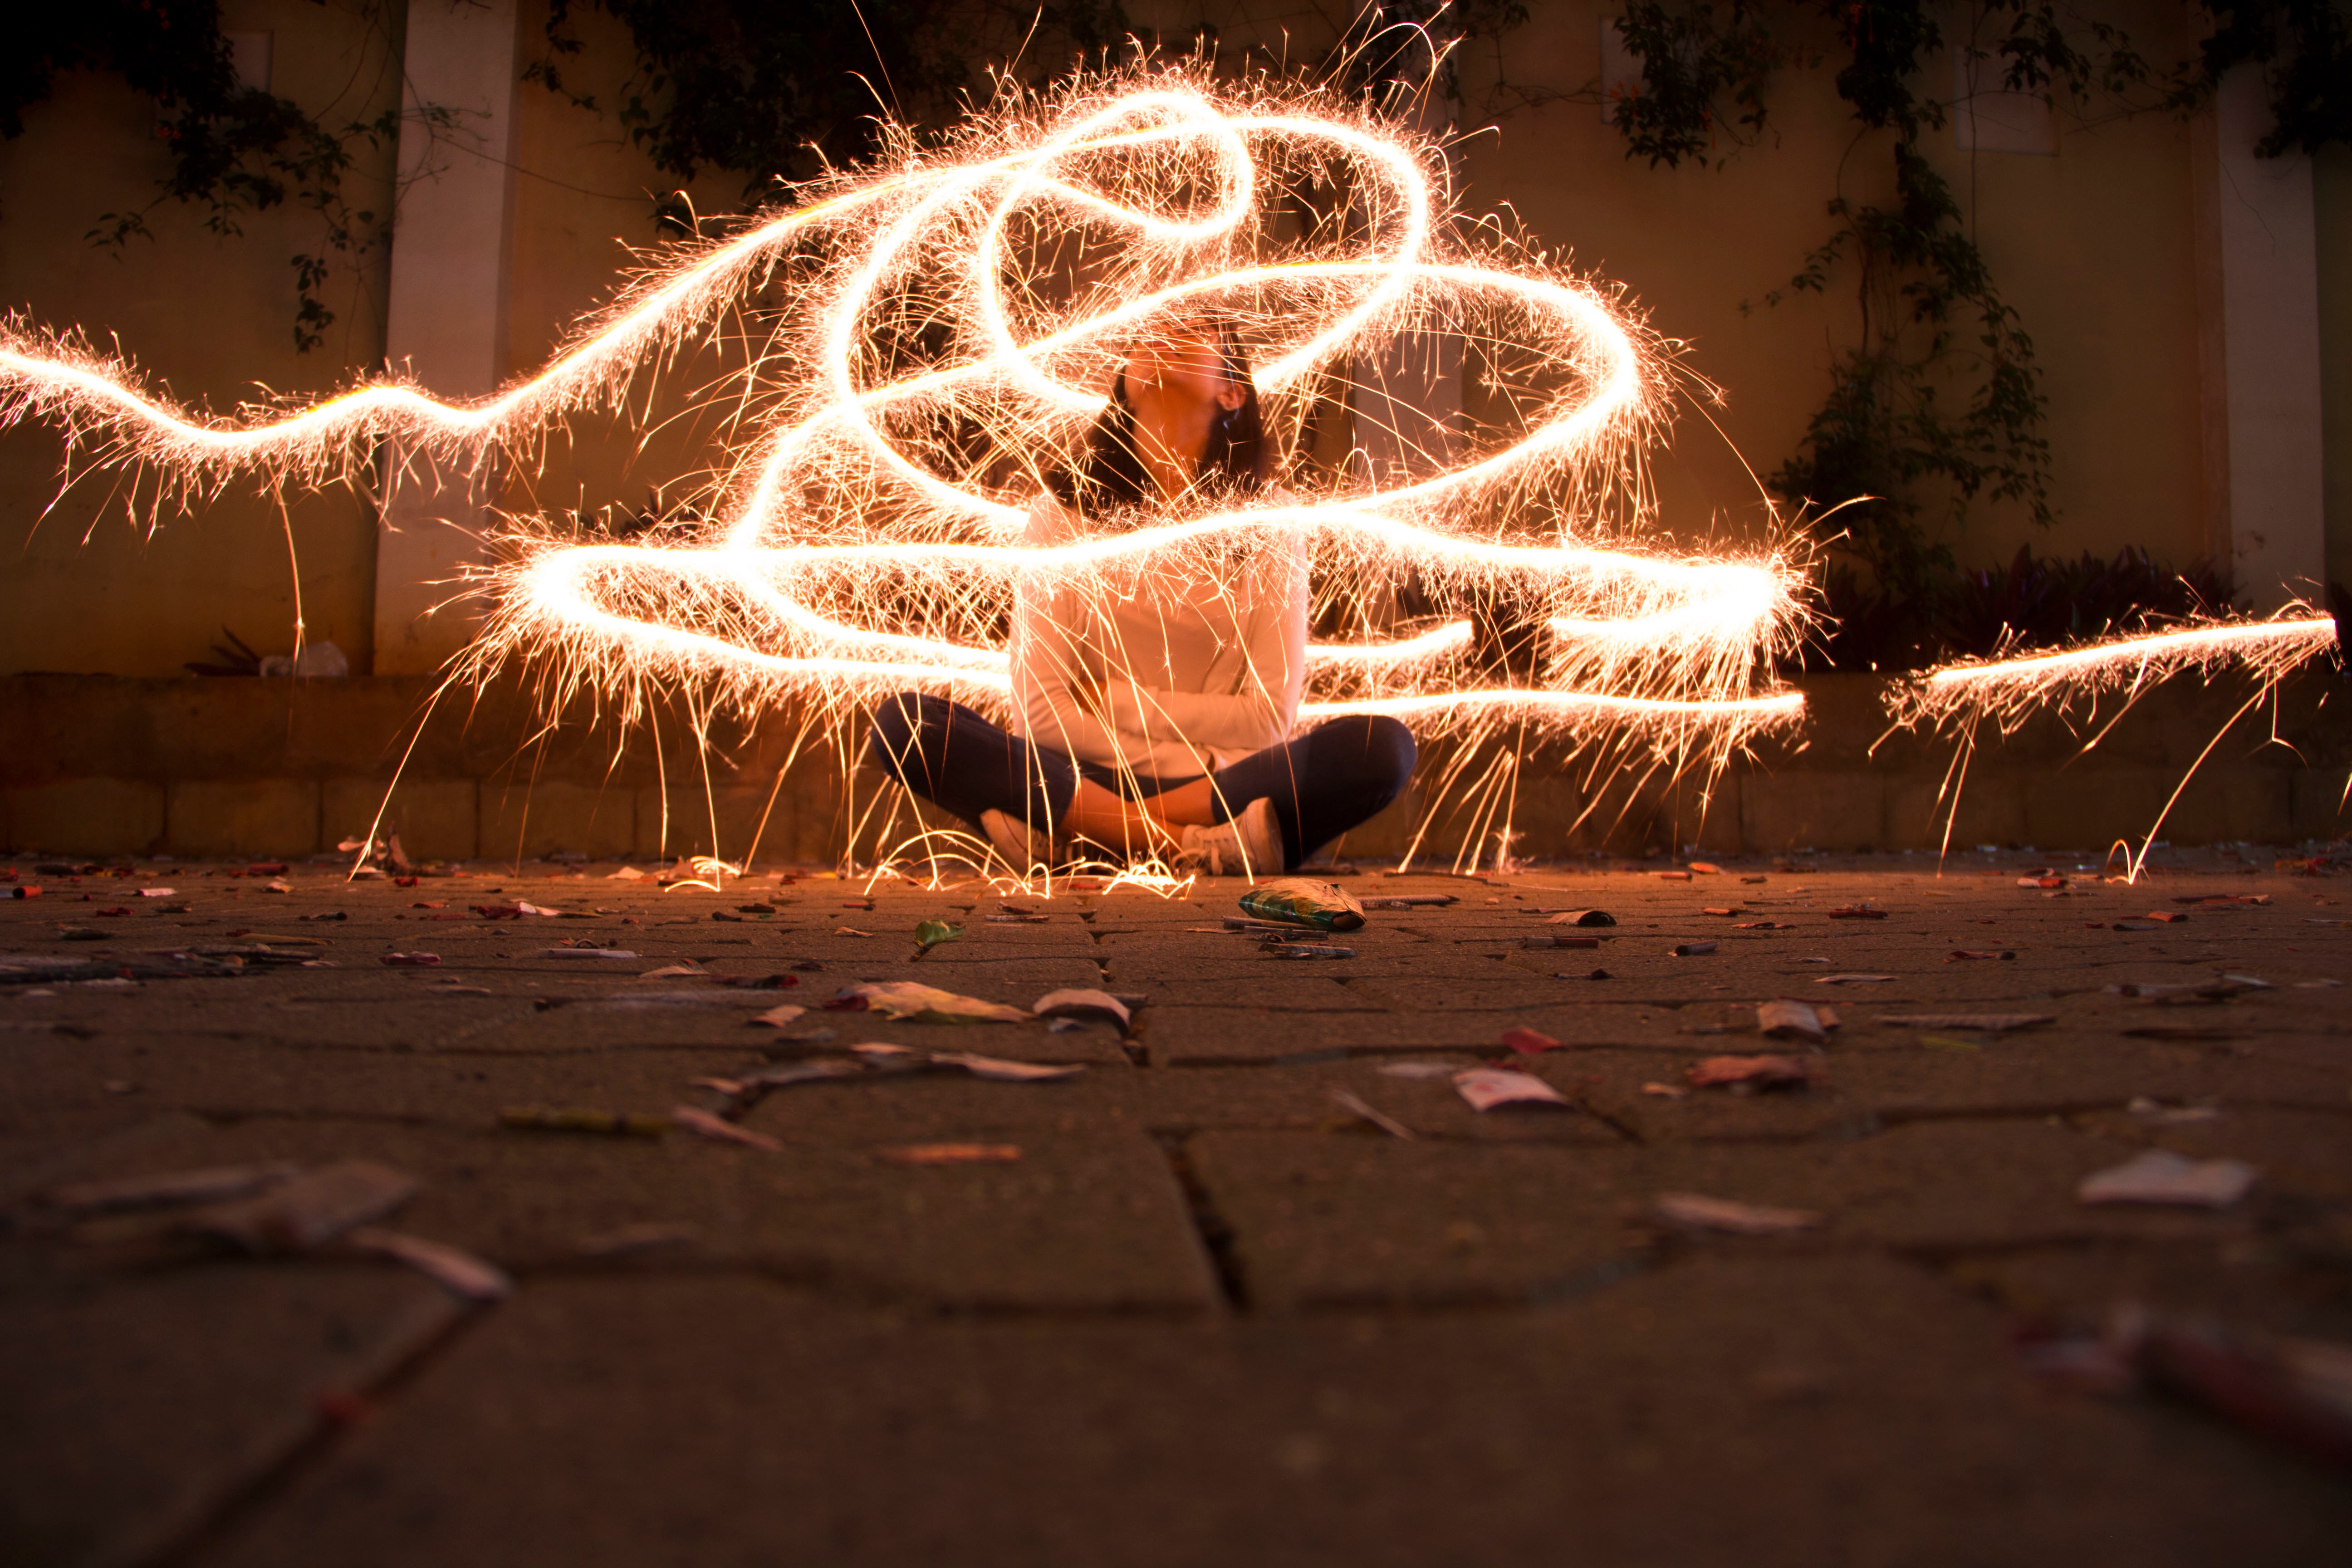
light, night, sparkler, lighting, christmas decoration